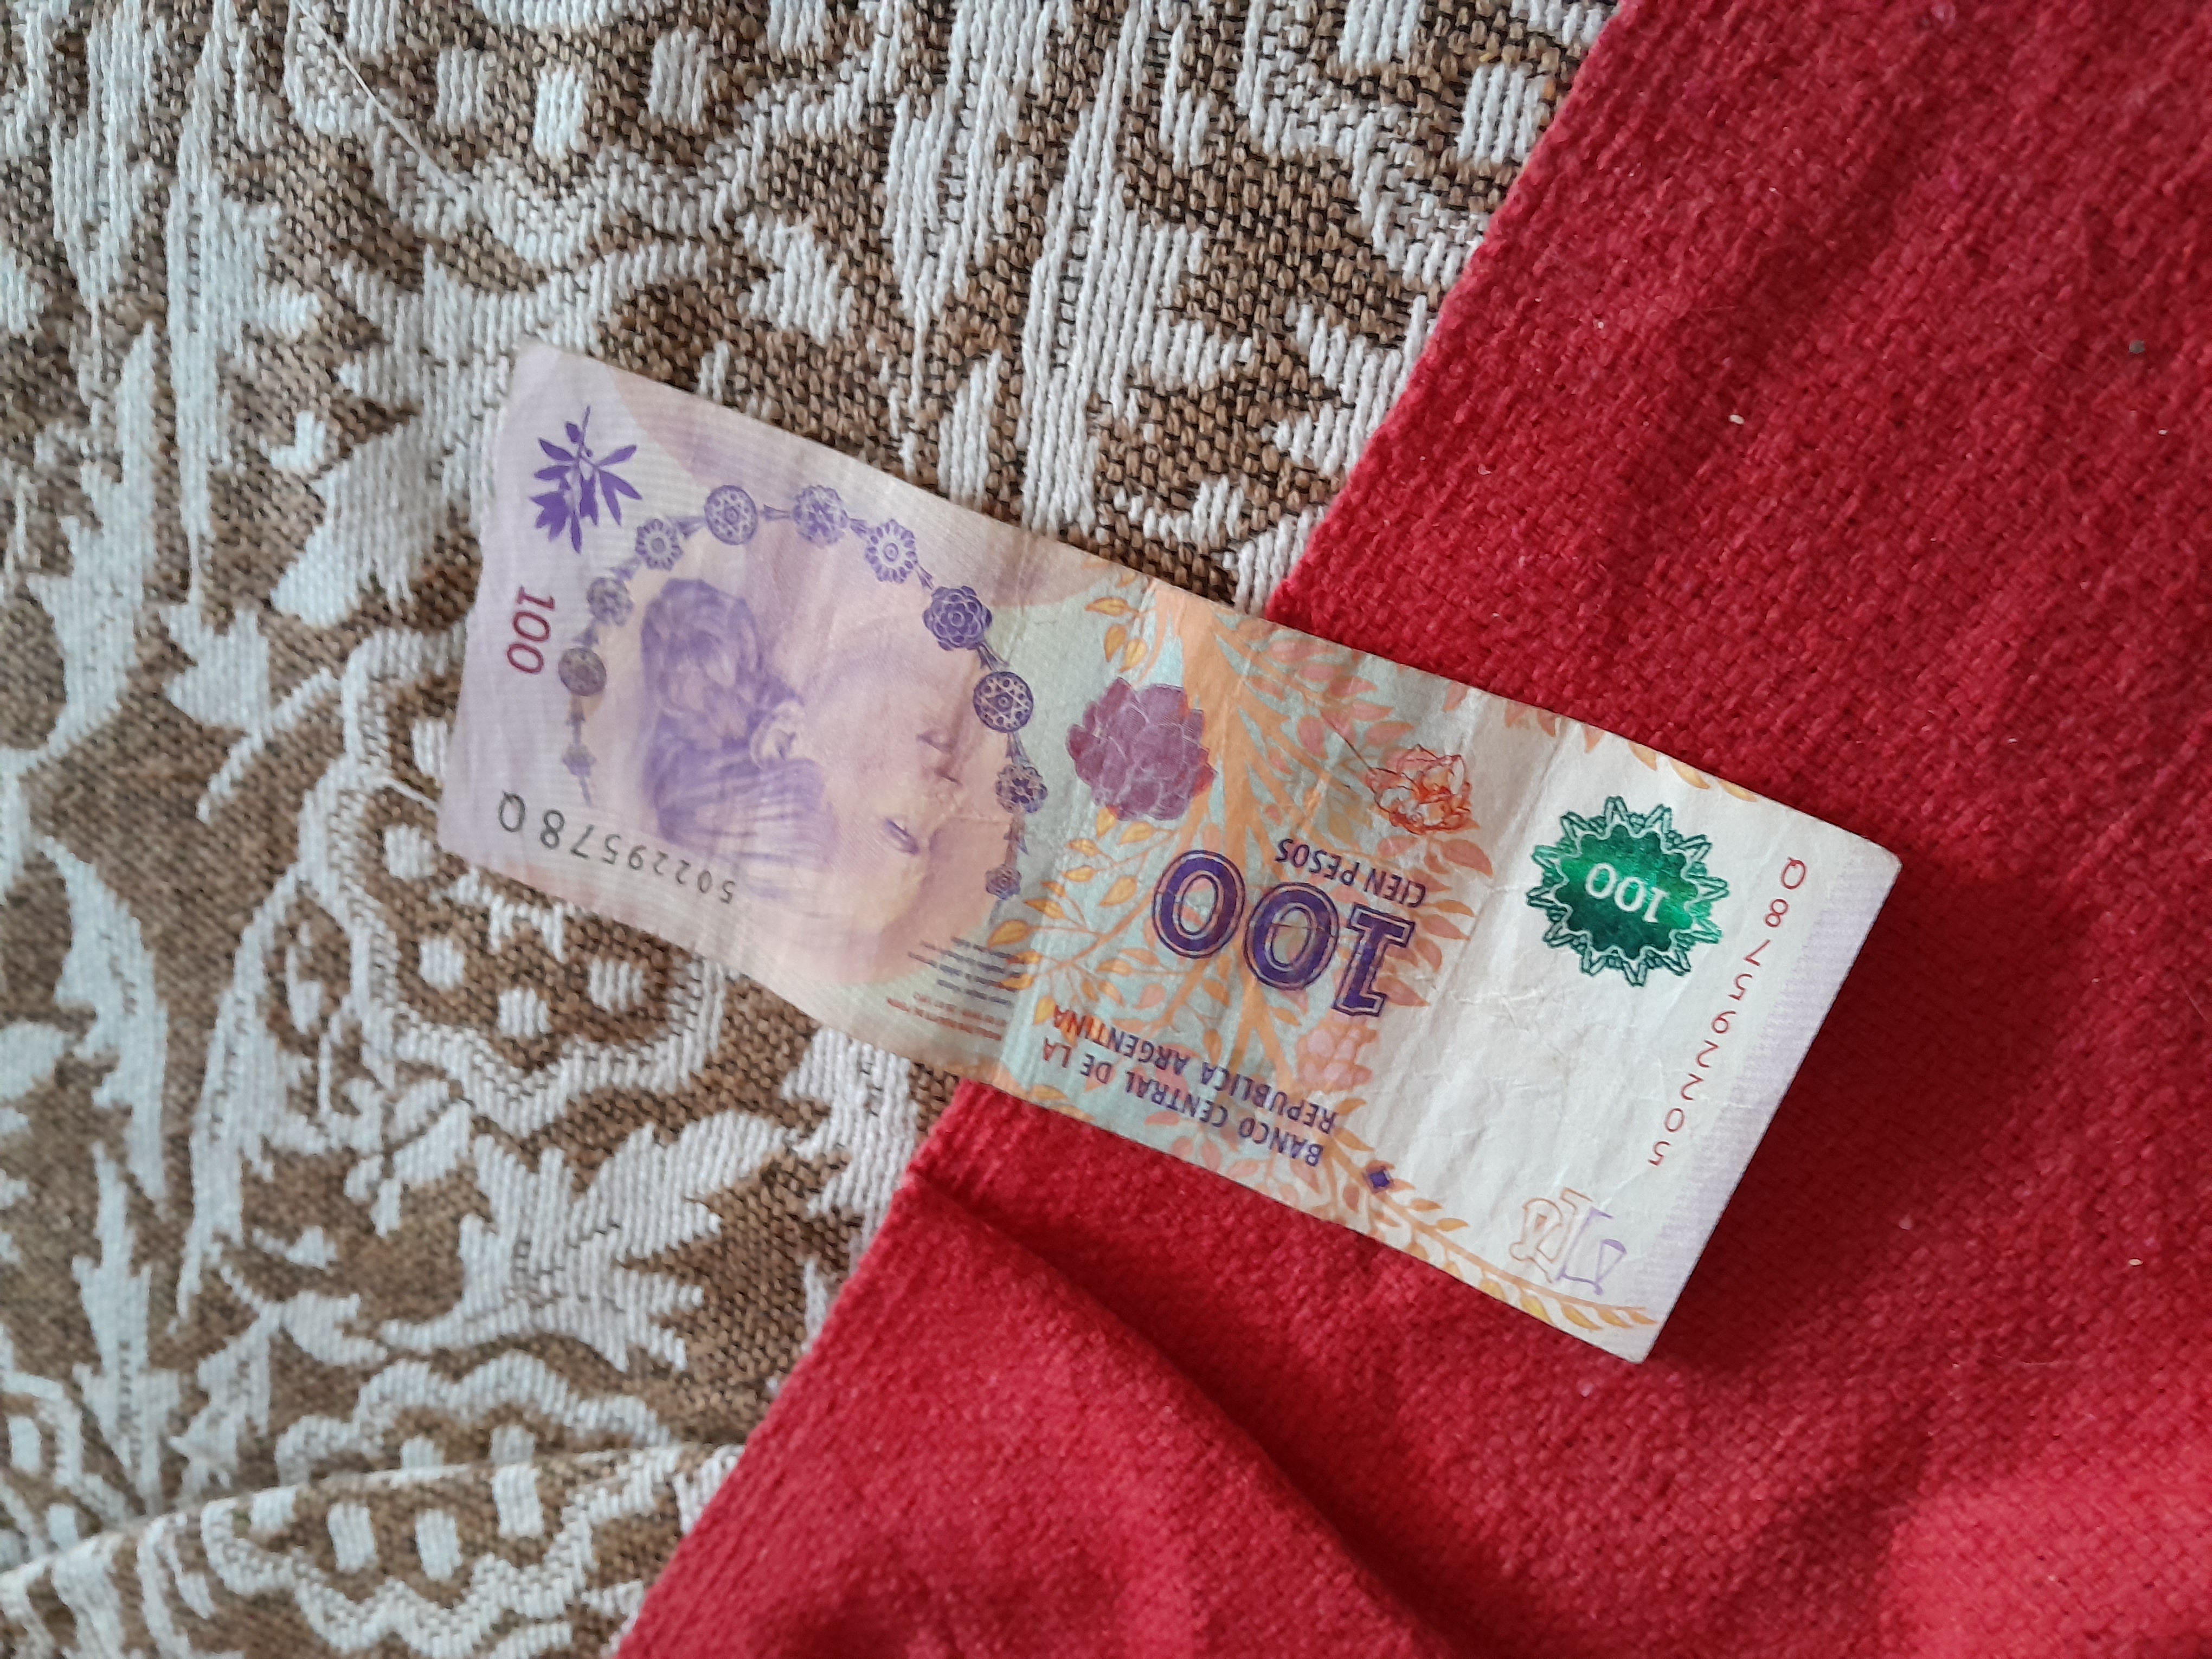
Denominación: 100